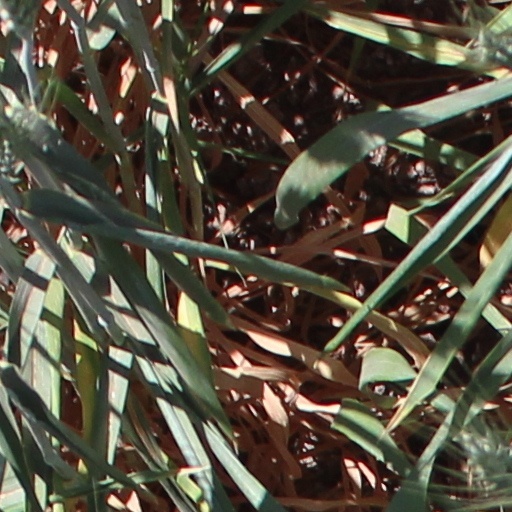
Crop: wheat